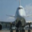
Label: airplane